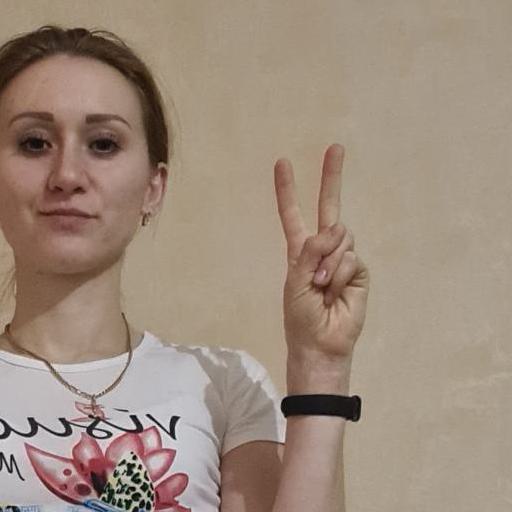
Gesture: peace